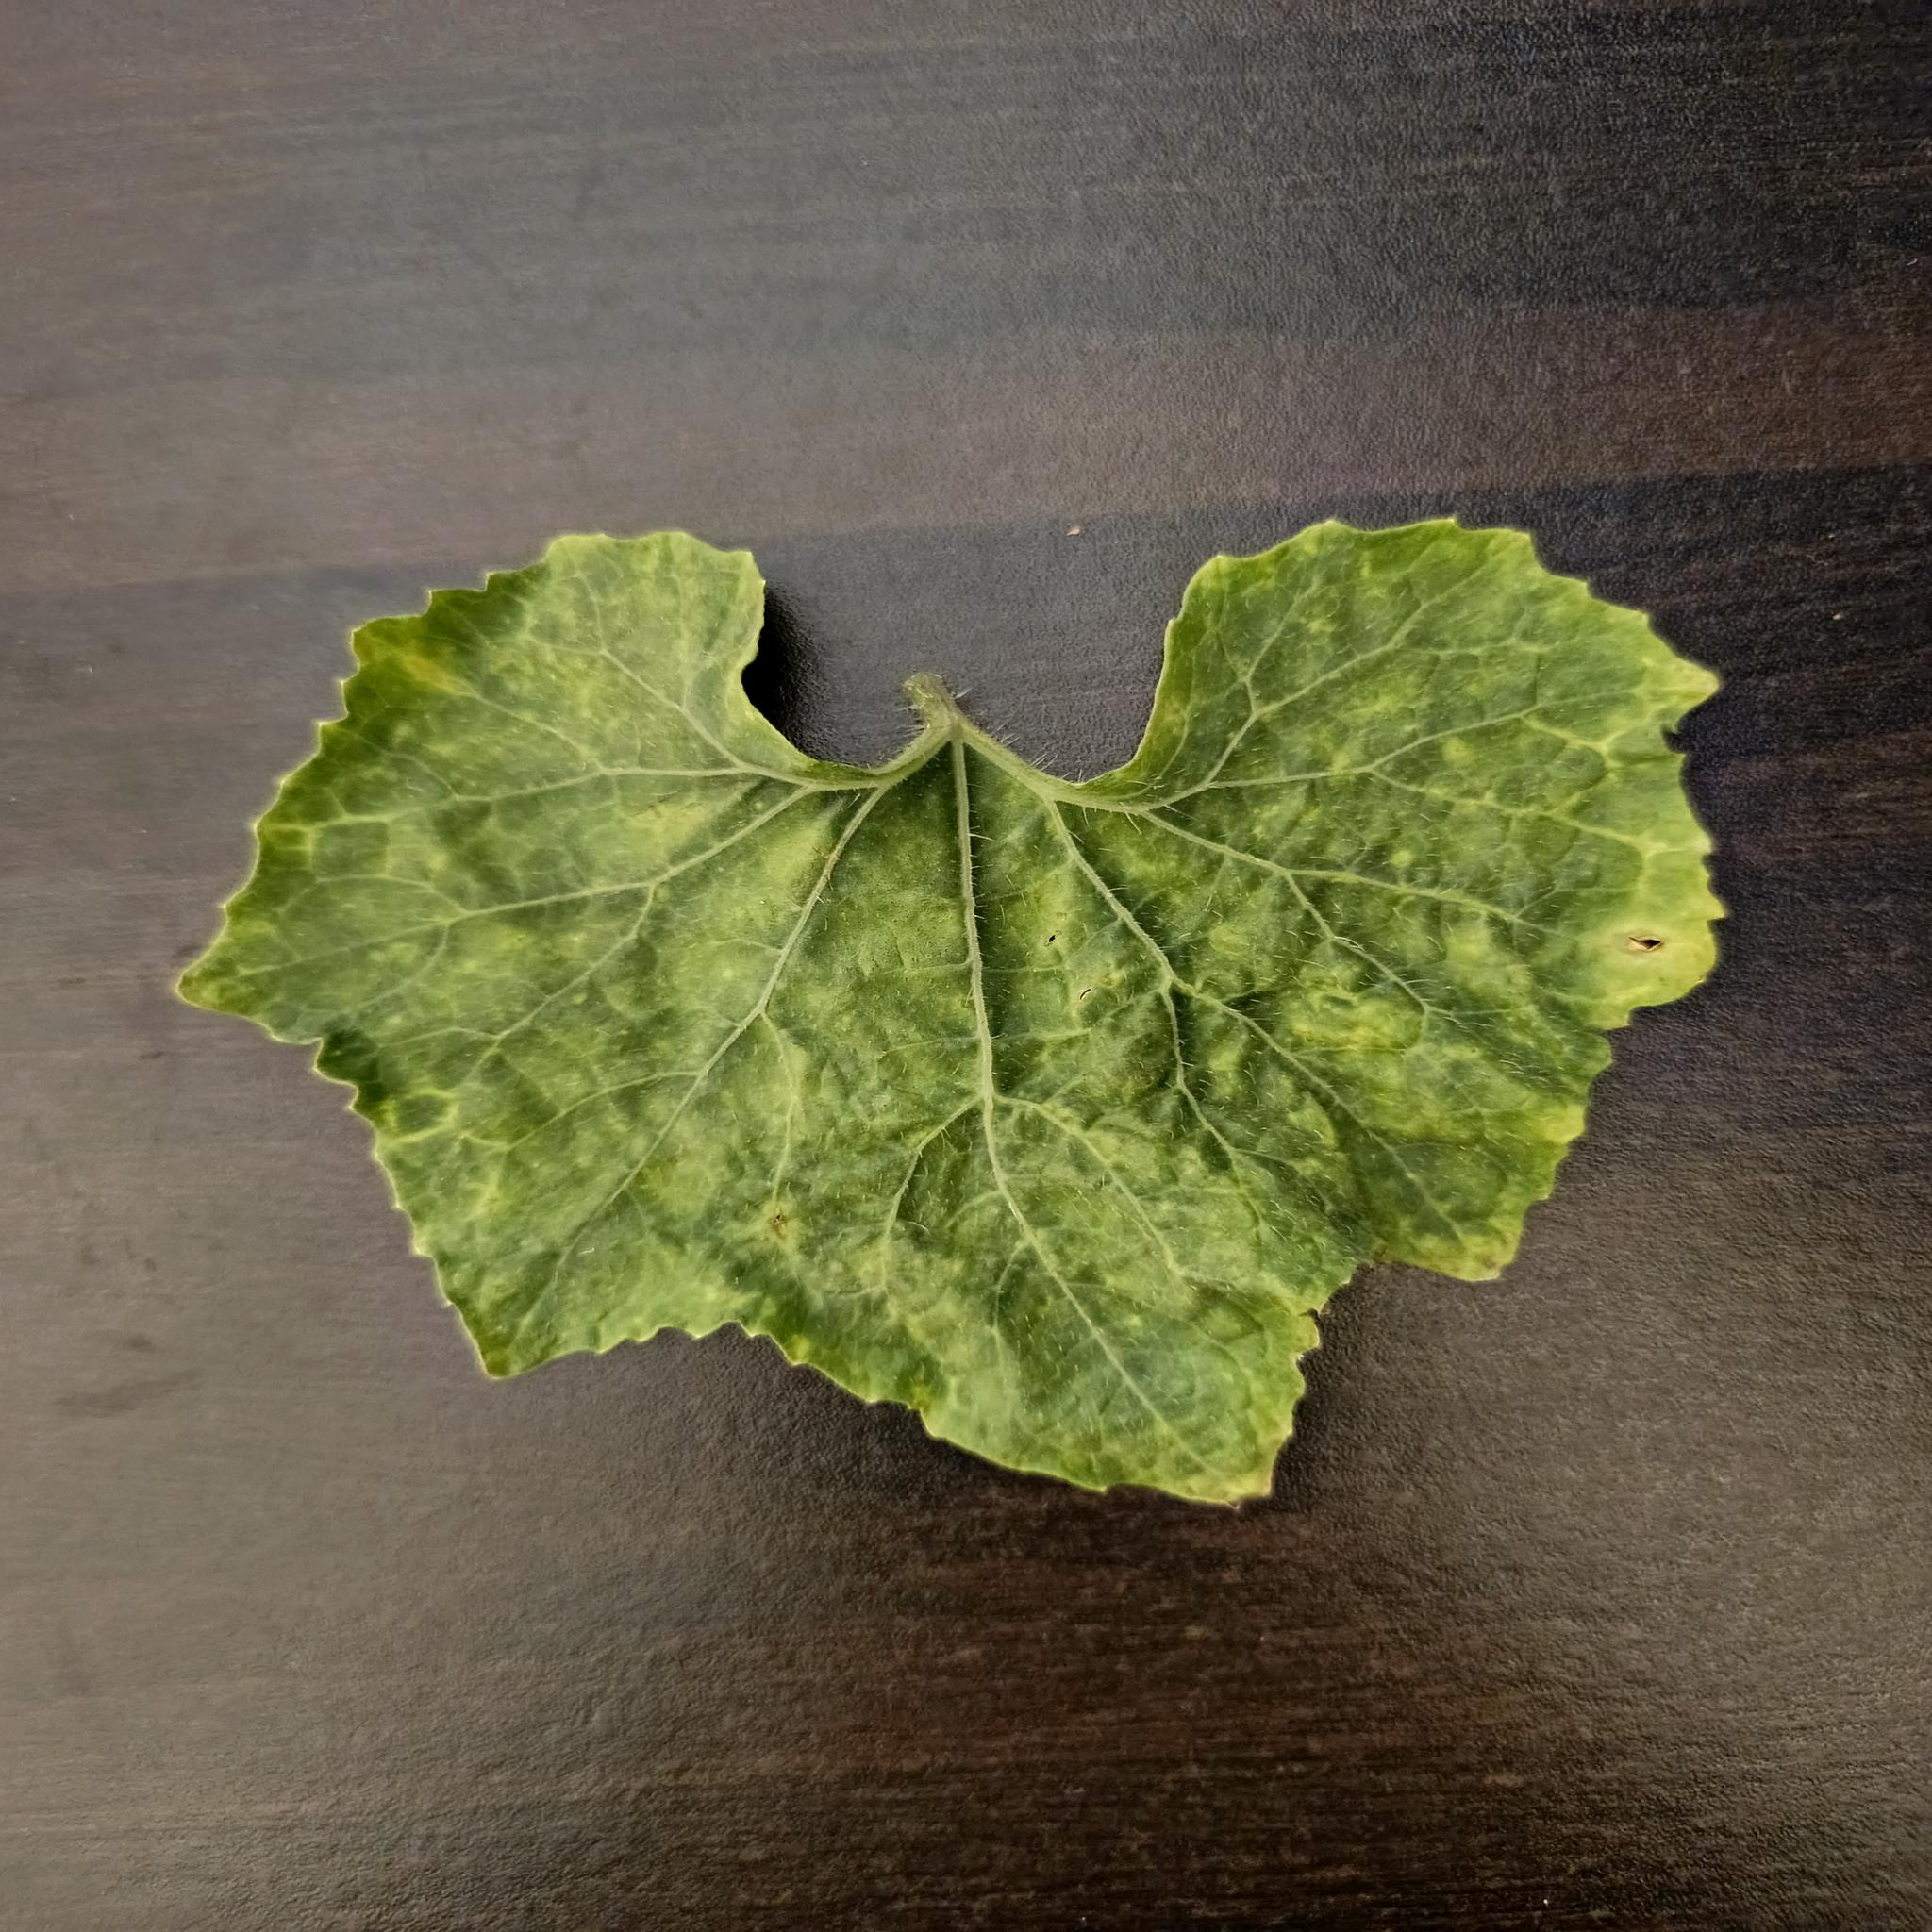
Label: Leaf curl